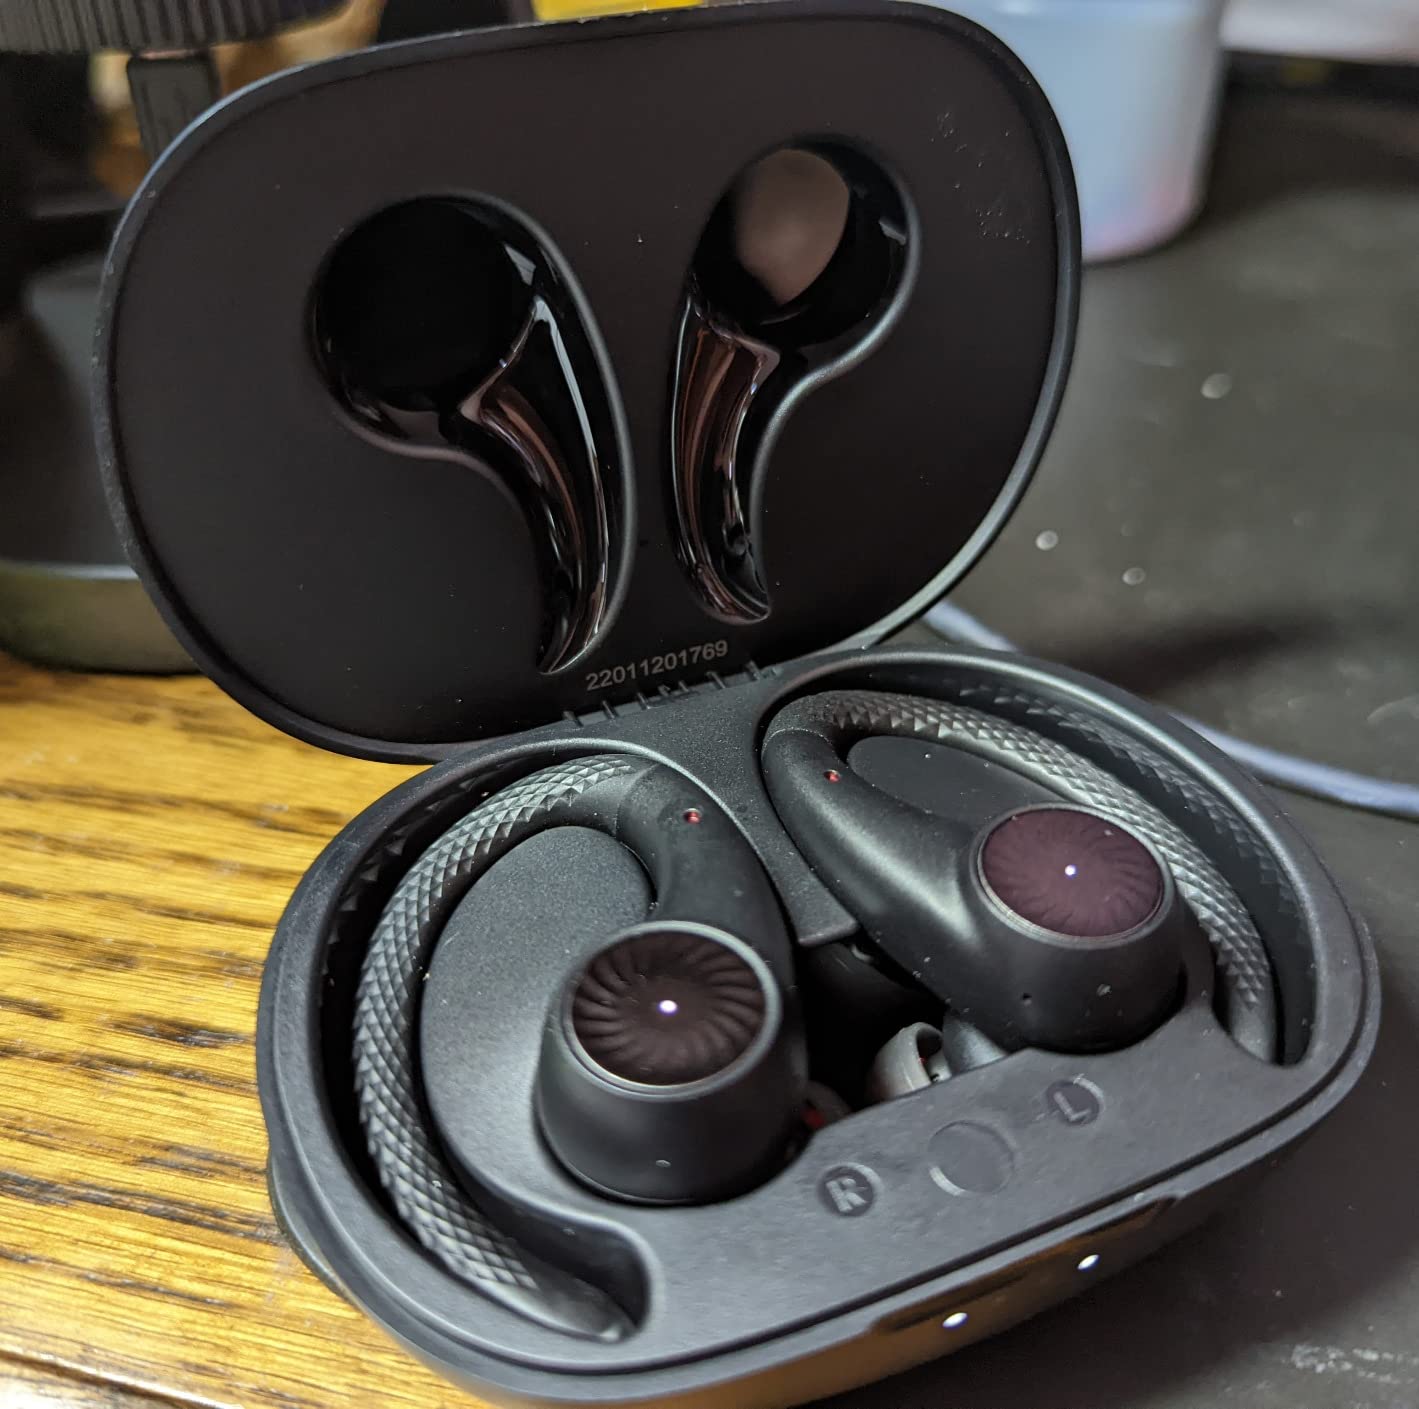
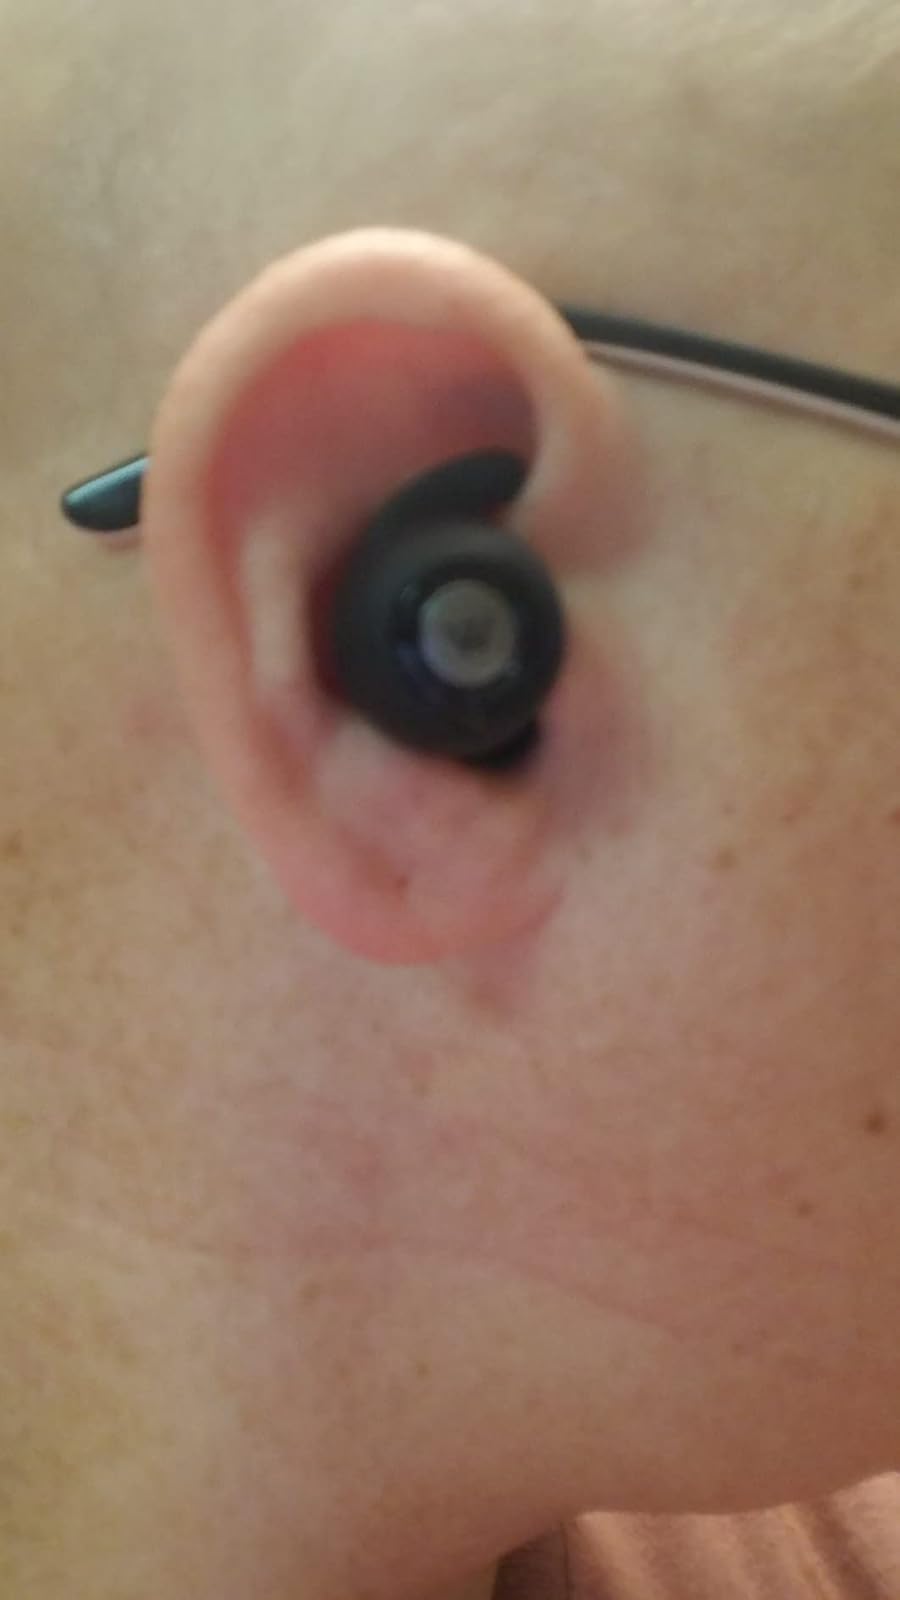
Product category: earbuds
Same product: no